Hotel Dieu Hospital (Kingston, Ontario)

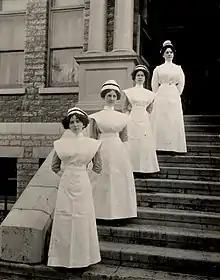
St. Joseph's School of Nursing, Hotel Dieu Hospital, Kingston, Ontario Class of 1914

In 1912 the Religious Hospitallers of St. Joseph established a nursing school in Kingston at Hotel Dieu Hospital. This became necessary as Sisters could no longer care for the increasing number of patients at the hospital. Training, which was initially provided by nursing Sisters and doctors at the hospital, ended with the graduate earning a three-year diploma. It became a two-year program in 1970 The first class graduated in 1914 and the final class was the Class of 1974. In total, 1695 nurses graduated from the school The school was closed in 1973 as all hospital-based diploma nursing programs in Ontario were transferred to Colleges of Applied Arts and Technology. The Class of 1974 spent their first year at the Hotel Dieu and their second at St. Lawrence College.